Moons of Jupiter

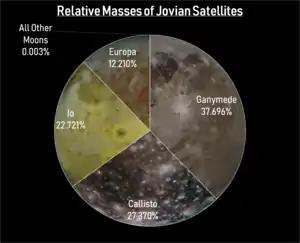
The relative masses of the Jovian moons. Those smaller than Europa are not visible at this scale, and combined would only be visible at 100× magnification.

Jupiter's regular satellites are believed to have formed from a circumplanetary disk, a ring of gravitated gas and solid debris analogous to a protoplanetary disk. They may be the remnants of a score of Galilean-mass satellites that formed early in Jupiter's history.